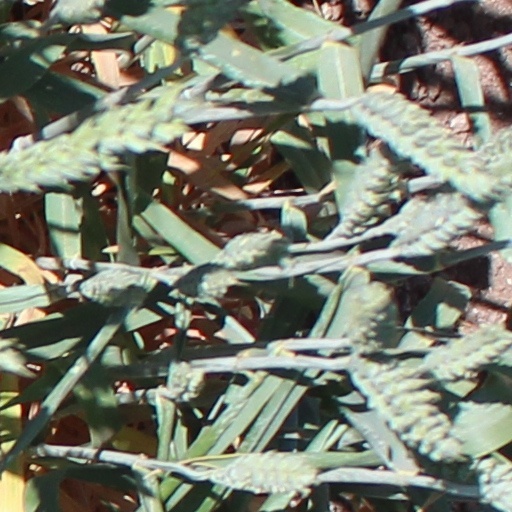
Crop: wheat